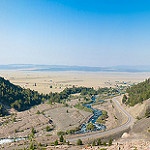
Label: mountain